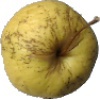
Label: golden_apple